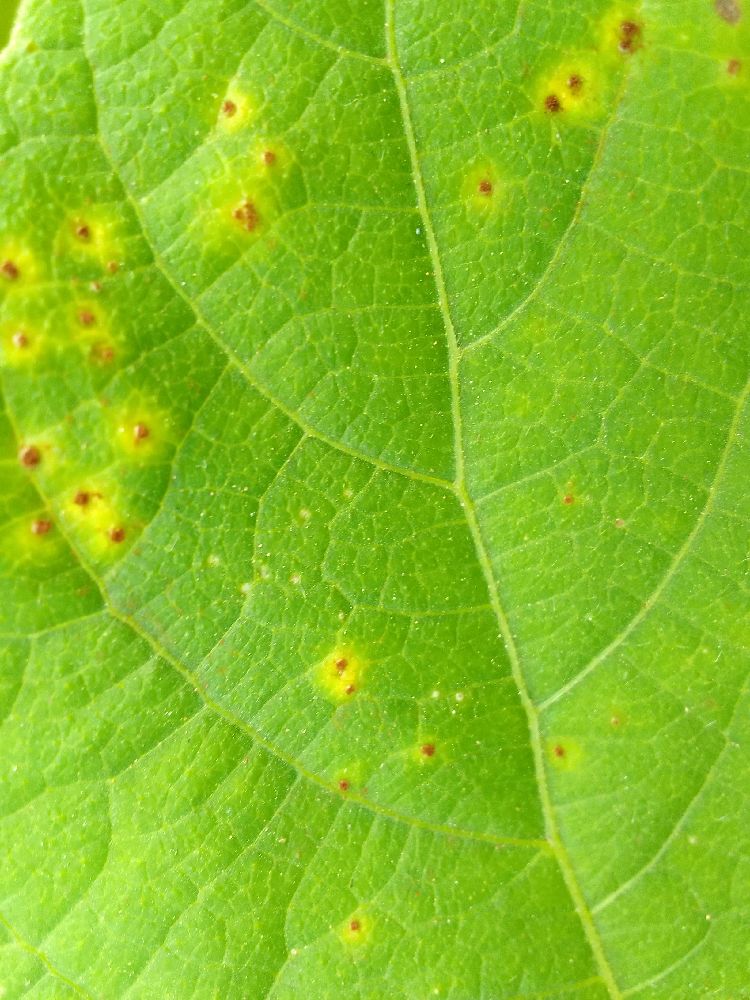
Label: rust